Dodge Ram Van

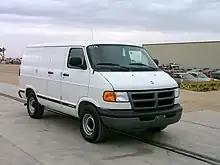
2001 Dodge Ram 1500 cargo van (SWB)

For 1998, the third-generation Bseries van was released. The most substantial revision of the model line since 1971, the body structure was upgraded to improve crash protection. Along with further reinforcement of the bodyshell, the powertrain was relocated further forward in the chassis (though wheelbases remained carryover), requiring a longer hood and front fenders.